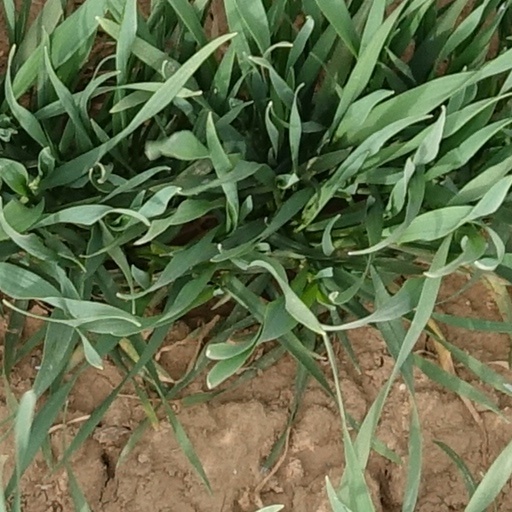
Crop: wheat